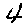
Label: 4